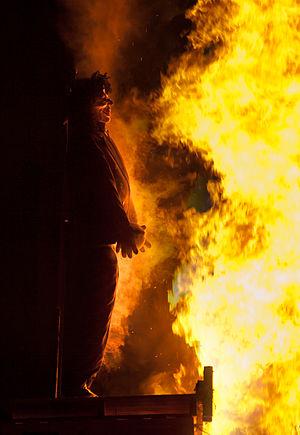
Le 5 novembre est le 309ᵉ jour de l'année du calendrier grégorien, le 310ᵉ en cas d'année bissextile. Il reste 56 jours avant la fin de l'année.